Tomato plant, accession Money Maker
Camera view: horizontal (90 deg, fisheye); turntable rotation: 180 degrees
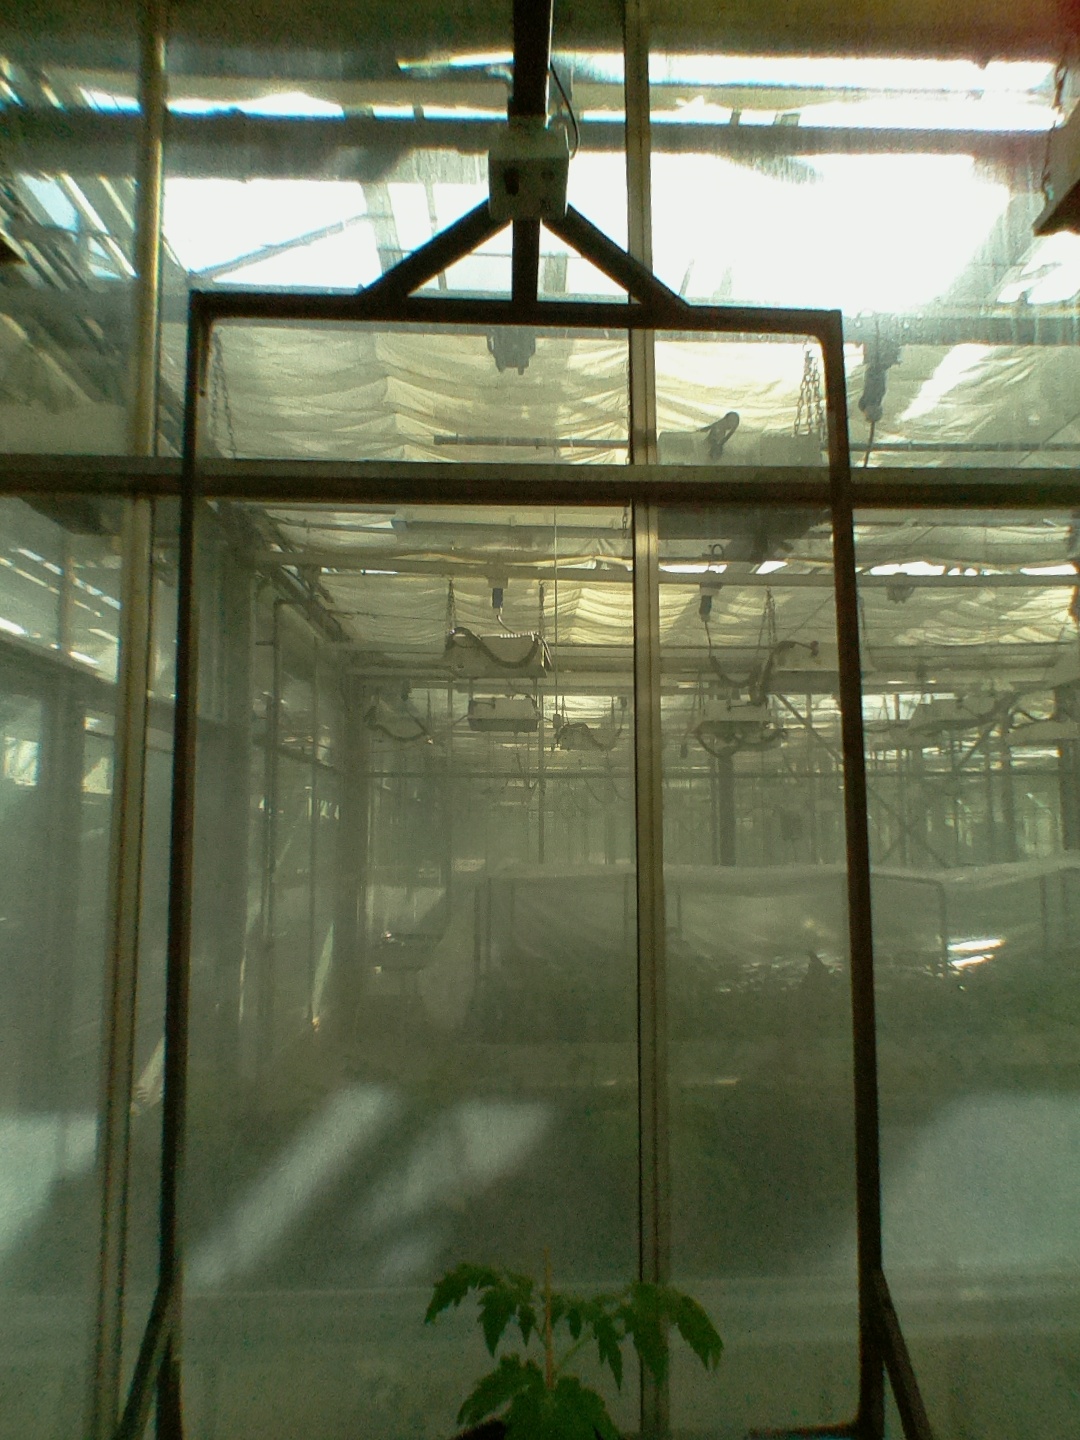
BBCH growth stage 13: 6 of true leaves visible